Wilbär

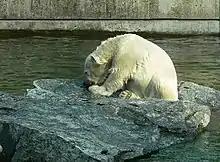
Wilbär in the Wilhelma Zoo.

Wilbär (10 December 2007 – November 2024) was a polar bear who was born in captivity at the Wilhelma Zoo in Stuttgart, Germany. Wilbär made his first public appearance on April 16, 2008, swimming alongside his mother. His name came from combining the name of the zoo with the German word for bear (Bär). Zoo officials have registered the name as a trademark.